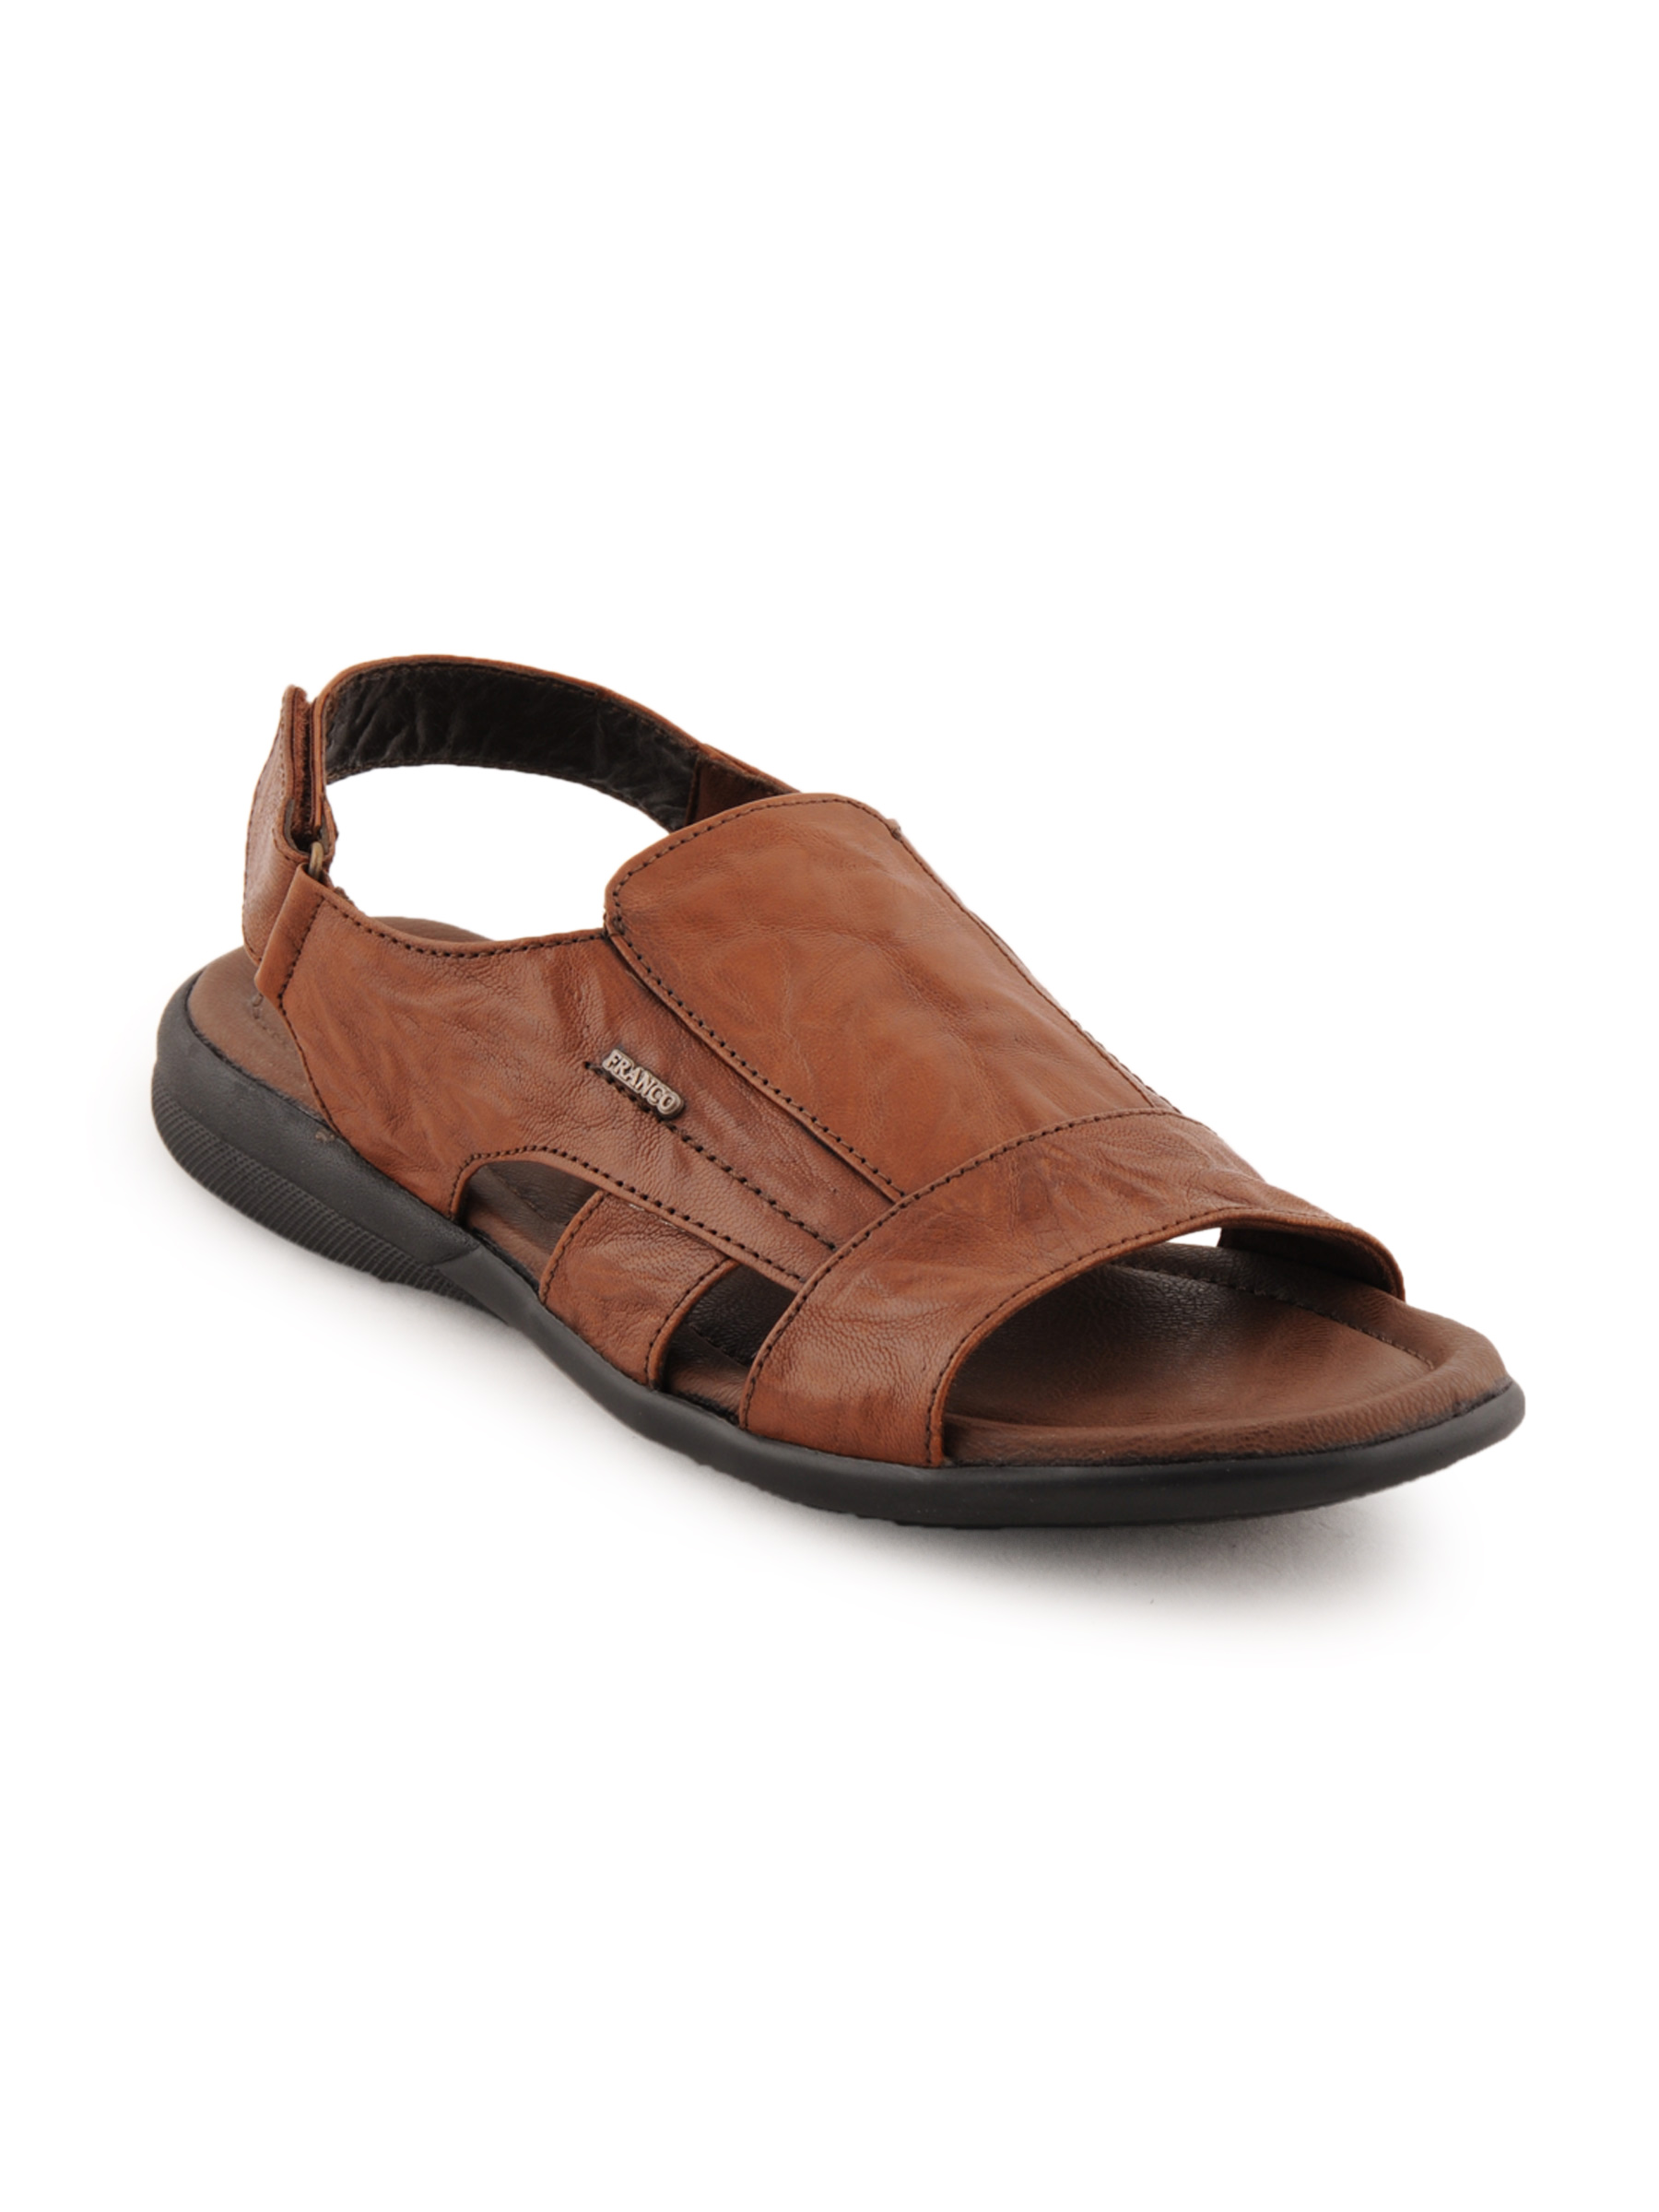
Franco Leone Men Casual Brown Sandals
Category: Footwear / Sandal / Sandals
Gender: Men
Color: Brown
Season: Summer 2011
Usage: Formal